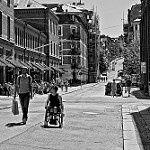
Label: street